Bartholomeus van der Helst

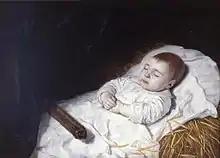
"Mourning portrait of a dead child"

The artist remained active throughout his life and maintained a high level of production until the end of his career. His late works such as the pendant portraits of Lieutenant-Admiral Aert van Nes and his